Eleonora Vargas

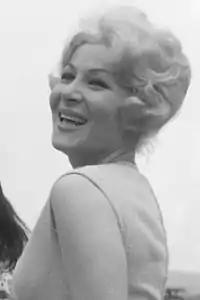
Vargas in 1959

She played Prisca in "Gladiator of Rome" (1962), and Horpina in "Invasion 1700" (1962). She appeared in "Il terrore dei barbari", "The Hanging Woman" (1972), by José Luis Merino, and "Dinamite Jack" (1960), by Jean Bastia and starring Fernandel and Adrienne Corri.